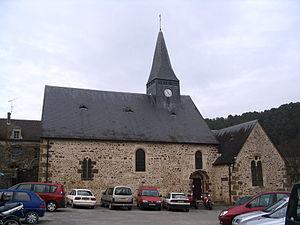
La liste des églises de la Sarthe recense de la manière la plus complète possible les églises, cathédrale et basilique situées dans le département français de la Sarthe.
Saint-Léonard-des-Bois est une commune française, située dans le département de la Sarthe en région Pays de la Loire, peuplée de 472 habitants.